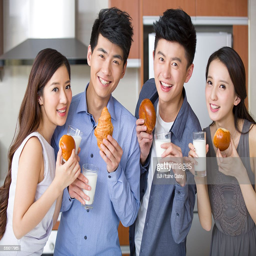
happy young friends eating breakfast in the kitchen